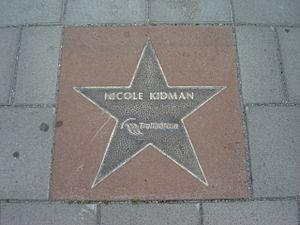
Trollhättan est une ville de Suède, située sur le cours du fleuve Göta älv, au niveau des chutes de Trollhättan, à moins de 100 km de Göteborg, deuxième plus grande ville du pays. Elle est le chef-lieu de la commune de Trollhättan, dans le comté de Västra Götaland et est habitée par 46 457 personnes.